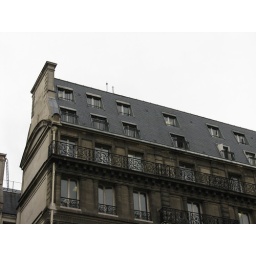
Loved the windows in the roof